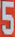
Number: 5